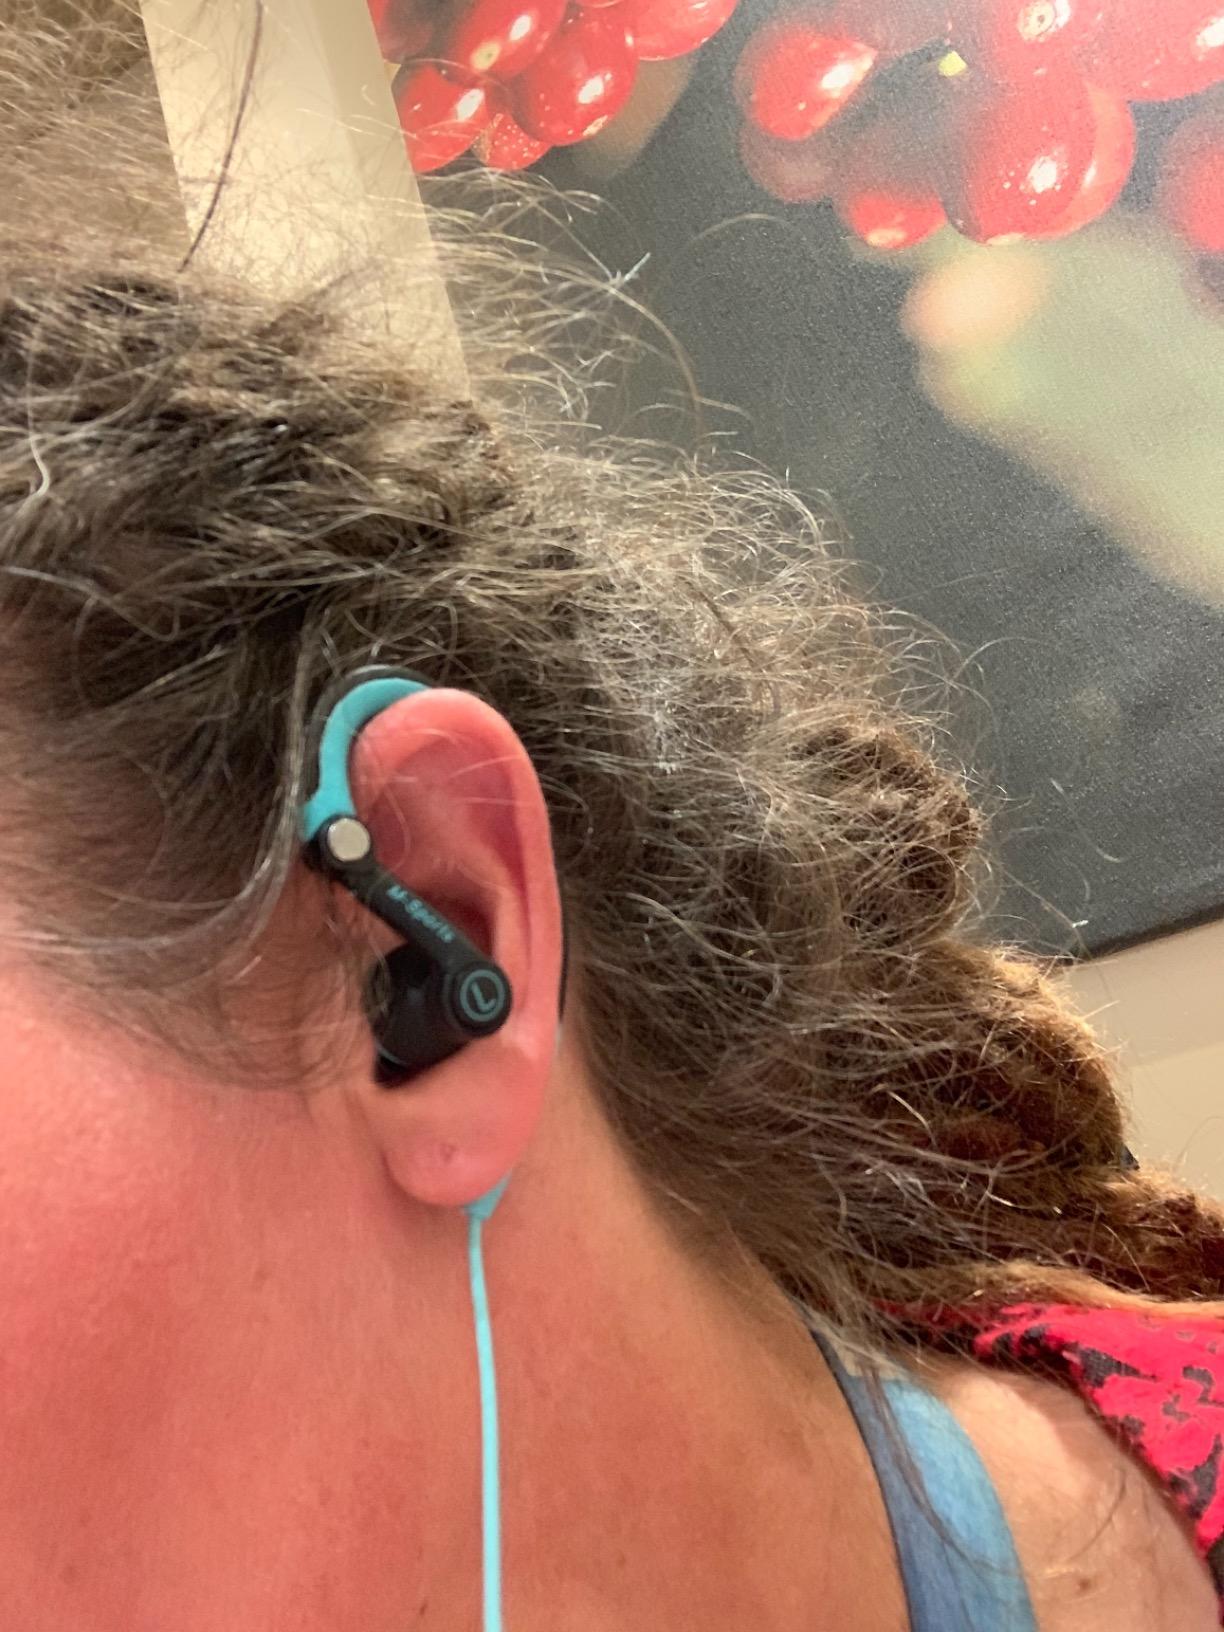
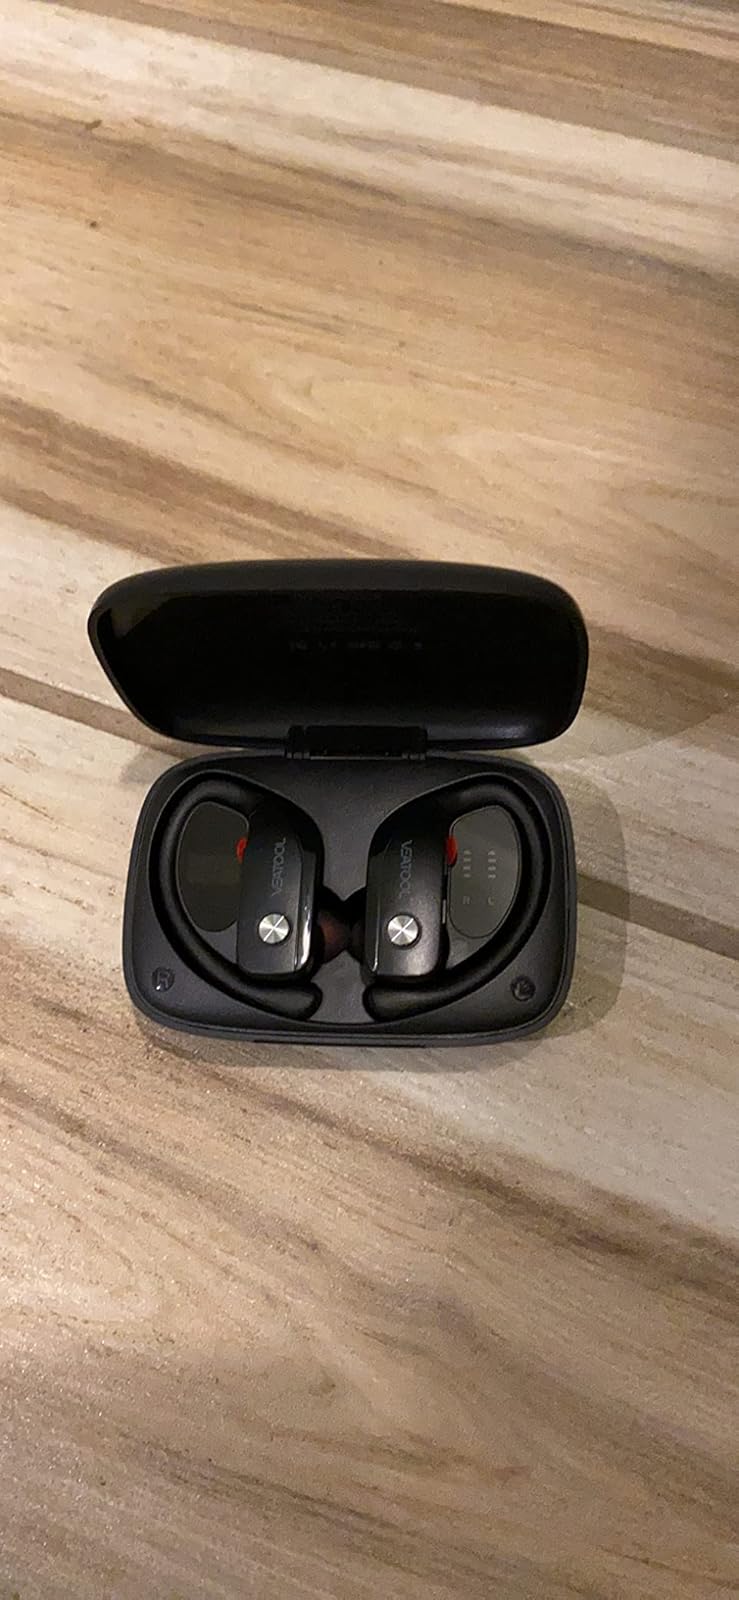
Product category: earbuds
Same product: no